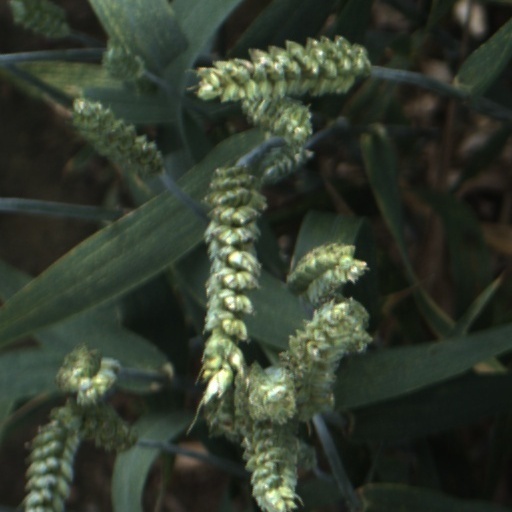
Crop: wheat